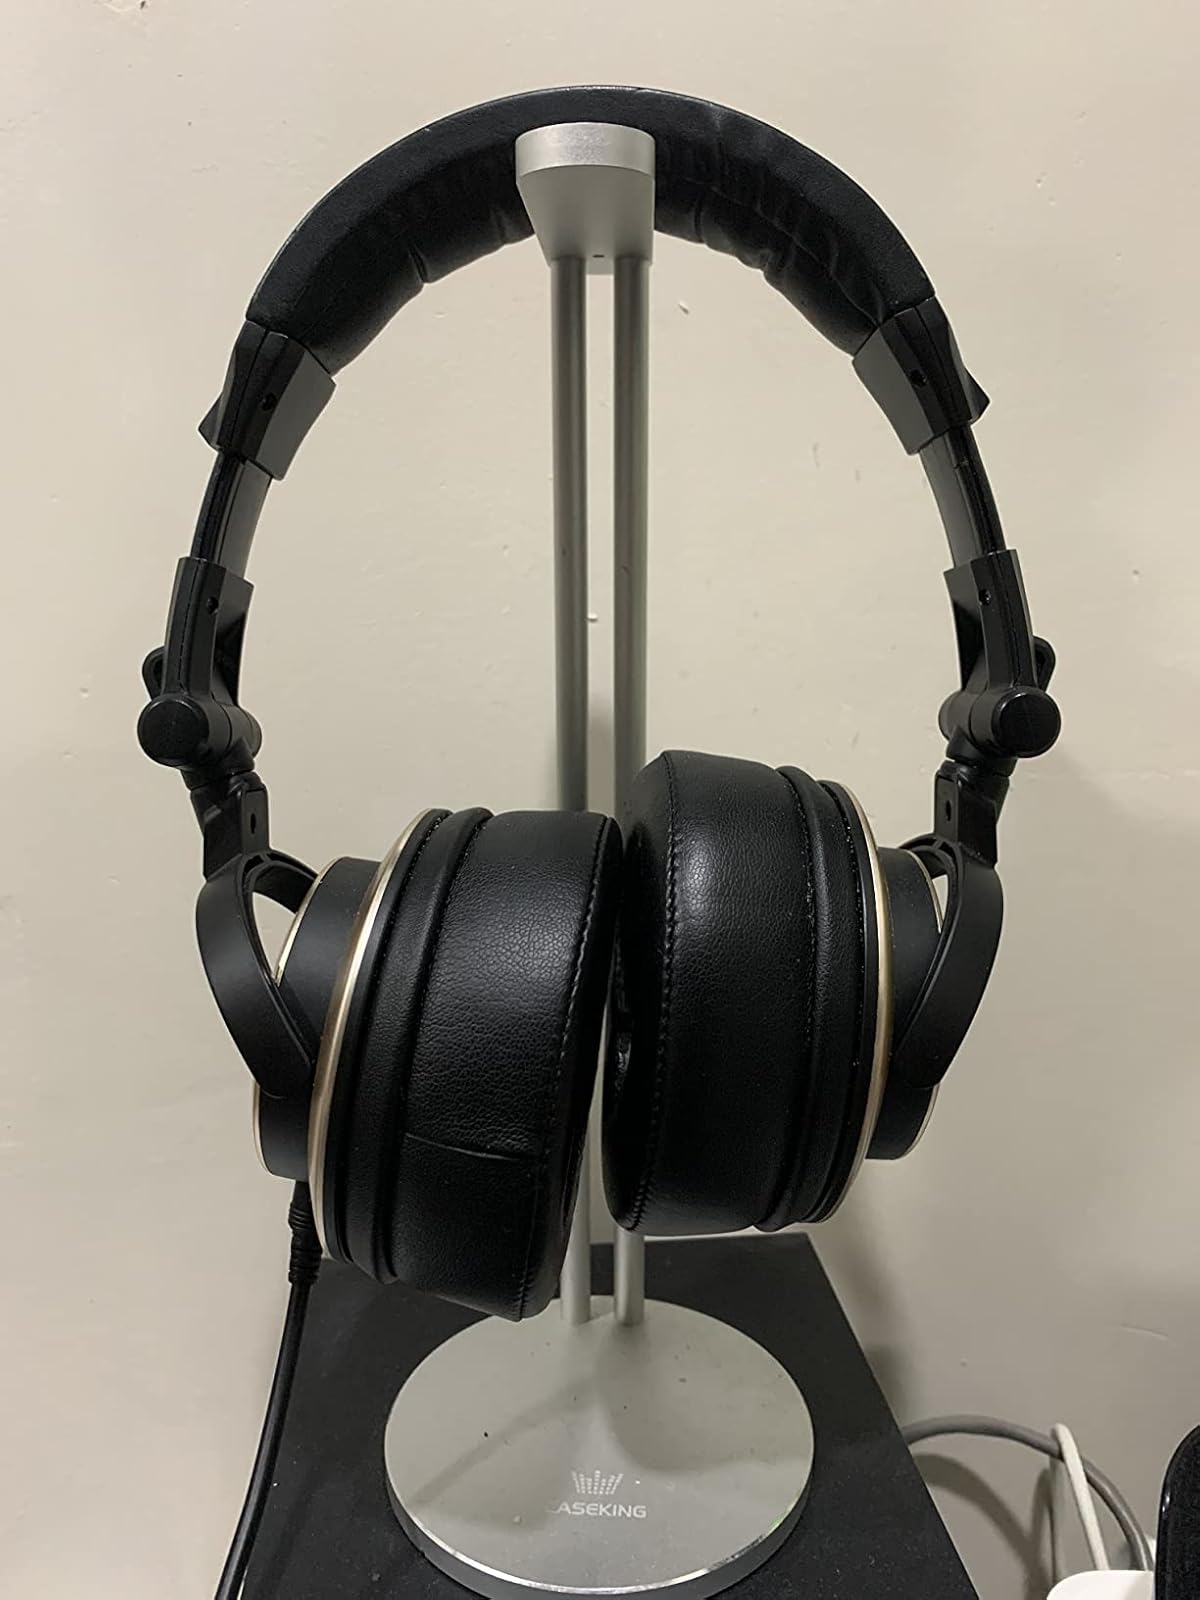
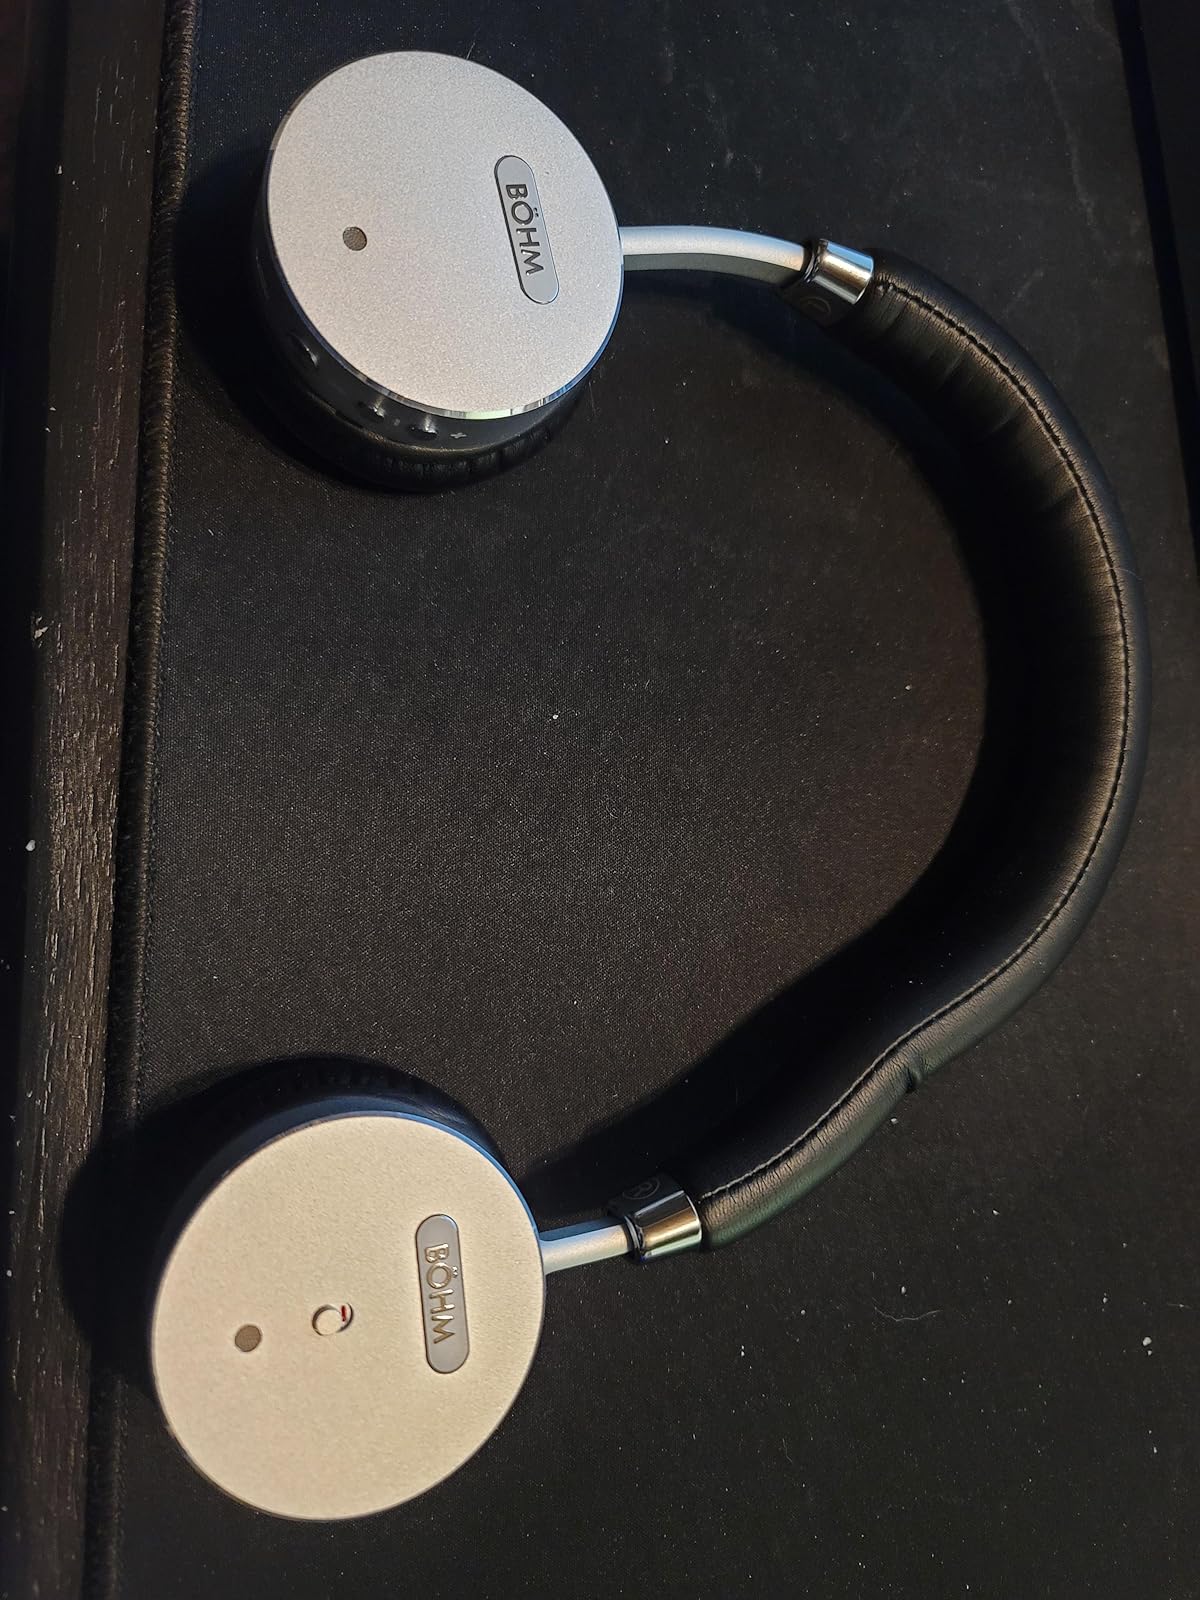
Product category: headphones
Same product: no